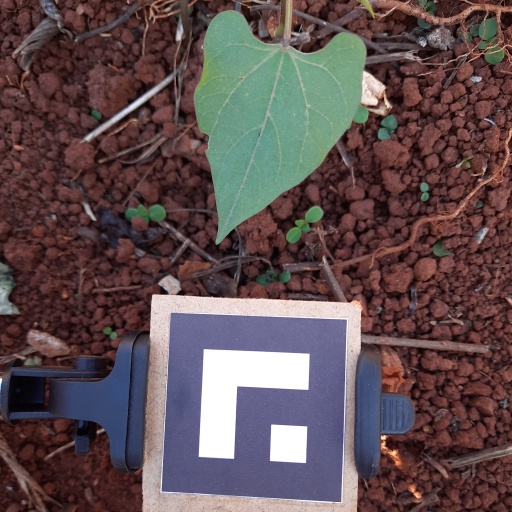
Observations: flat surface, eating holes in the edge, under shade